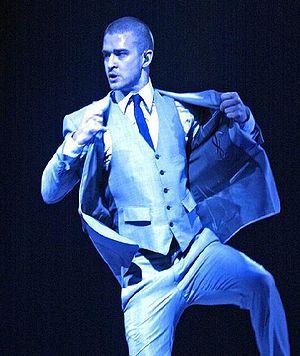
Justin Timberlake, né le 31 janvier 1981 à Memphis, est un chanteur, compositeur, danseur, producteur et acteur américain. Il est considéré comme l'un des plus grands artistes polyvalents de l'histoire du spectacle par le rédacteur en chef Scott Feinberg. Surnommée président et prince de la pop par les journalistes contemporains, il engendre les surnoms honorifiques dans la musique populaire.
Everytime est une chanson de l'artiste chanteuse américaine pop Britney Spears, issue de son quatrième album, In the Zone. Celle-ci est parue le 17 mai 2004, sous Jive Records en tant que troisième single de l'album. Après sa rupture avec le chanteur pop, Justin Timberlake, Spears se lie d'amitié avec une choriste de ce dernier, Annet Artani. Ensemble, elles commencent à écrire des chansons dans la maison de Britney Spears à Los Angeles, et se rendent ensuite en Allemagne, où Everytime a été écrit. Spears a composé la musique au piano, et a développé les paroles avec Artani. La chanson a été écrite selon Artani comme une réponse au single de Timberlake, Cry Me a River ainsi qu'à diverses interviews radio données par le chanteur. Cependant, Britney Spears n'a jamais confirmé ou démenti ces allégations.
Cry Me a River est une chanson interprétée par le chanteur de pop américain Justin Timberlake issue de son premier album studio, Justified. Le morceau sort en tant que second single de l'album le 25 novembre 2002. Ce titre signe le vrai début de la carrière de l'artiste. Cette chanson et son clip vidéo sont célèbres pour avoir mis en avant la rupture de Timberlake avec Britney Spears. Elle est coécrite par Timothy Mosley et Scott Storch avec une production par Tim Mosley sous son nom de scène Timbaland. Cry Me a River est une ballade mélangeant pop et RnB, accompagnée de clavinets, de beatbox, de guitares, d'un synthétiseur et de chant grégorien. Globalement, le morceau parle d'un homme brisé qui refuse de revenir en arrière. En 2003, Britney Spears enregistre une réponse à la chanson intitulée Everytime extrait de son quatrième album studio, In the Zone.